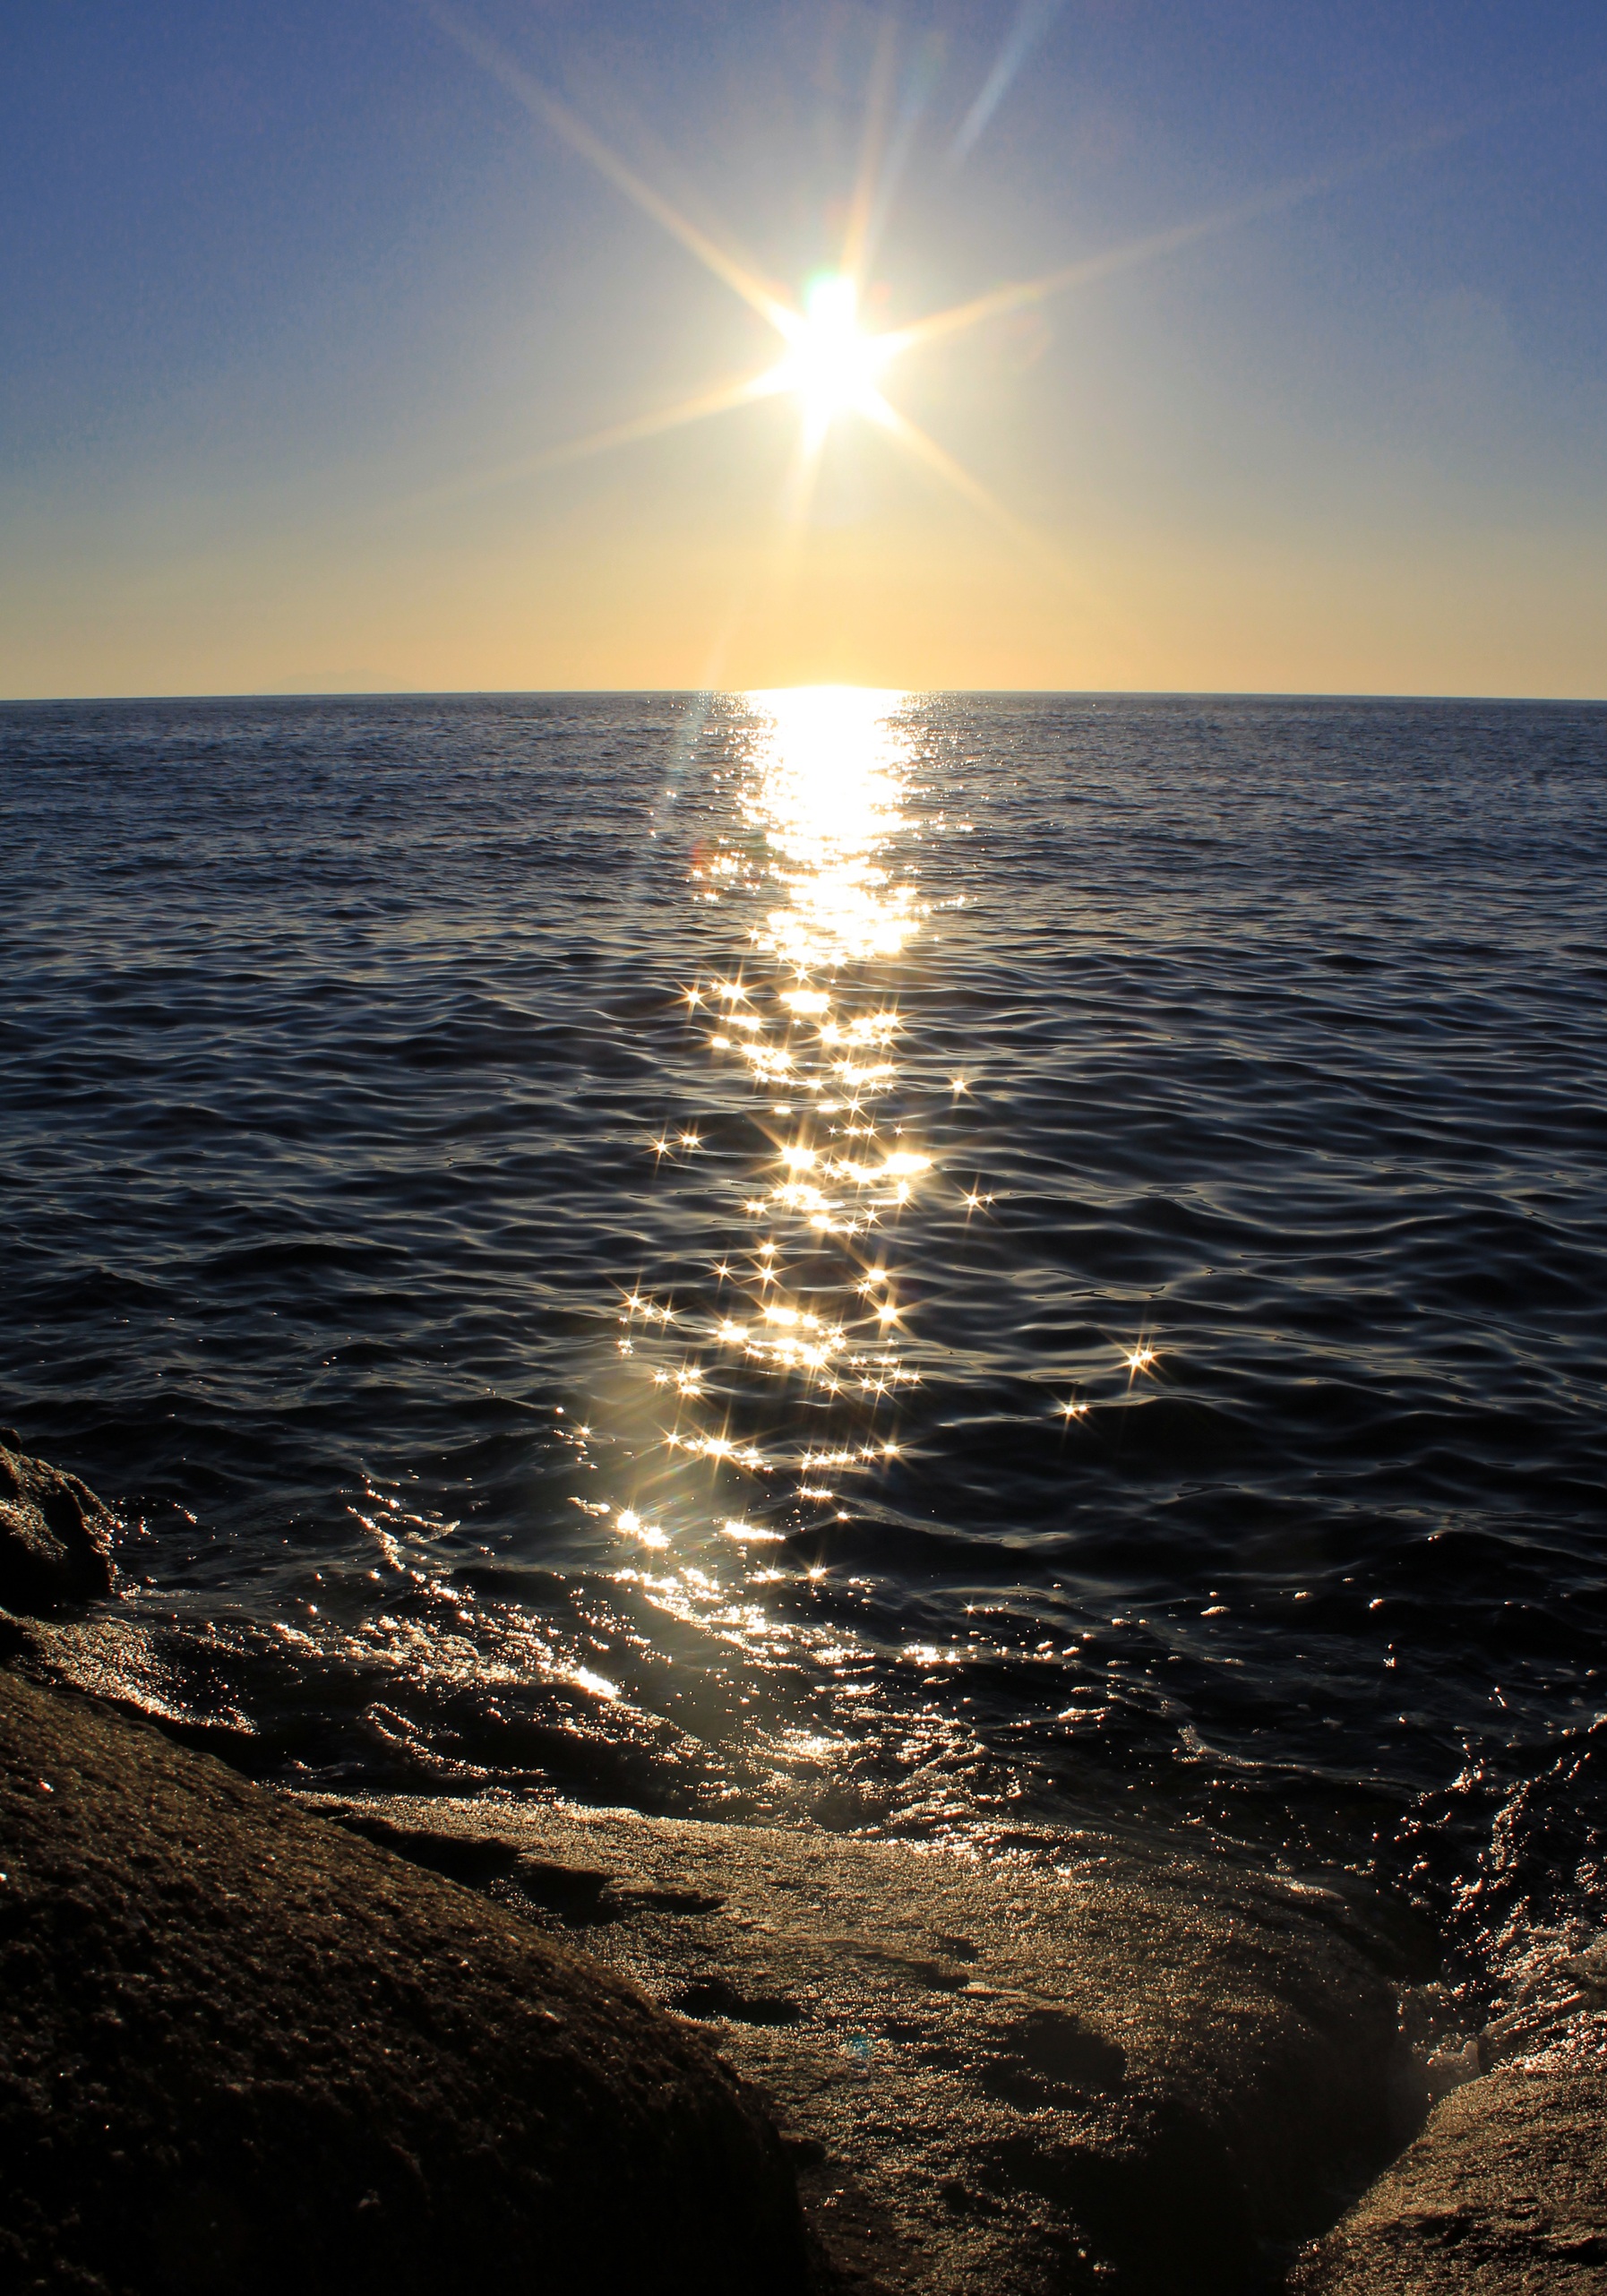
beach, sea, coast, ocean, horizon, light, sun, sunrise, sunset, sunlight, morning, shore, wave, dawn, dusk, evening, reflection, body of water, stars, backlight, wind wave